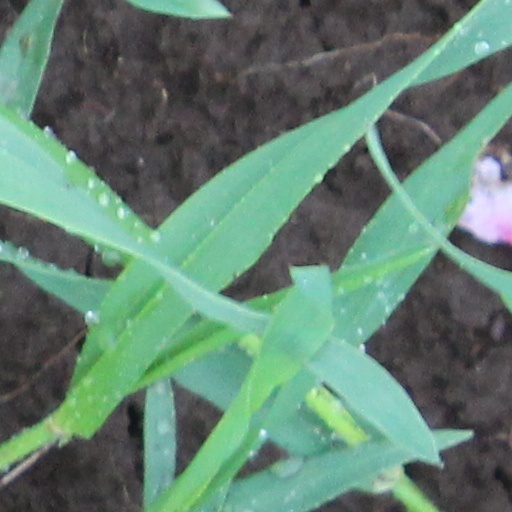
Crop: wheat